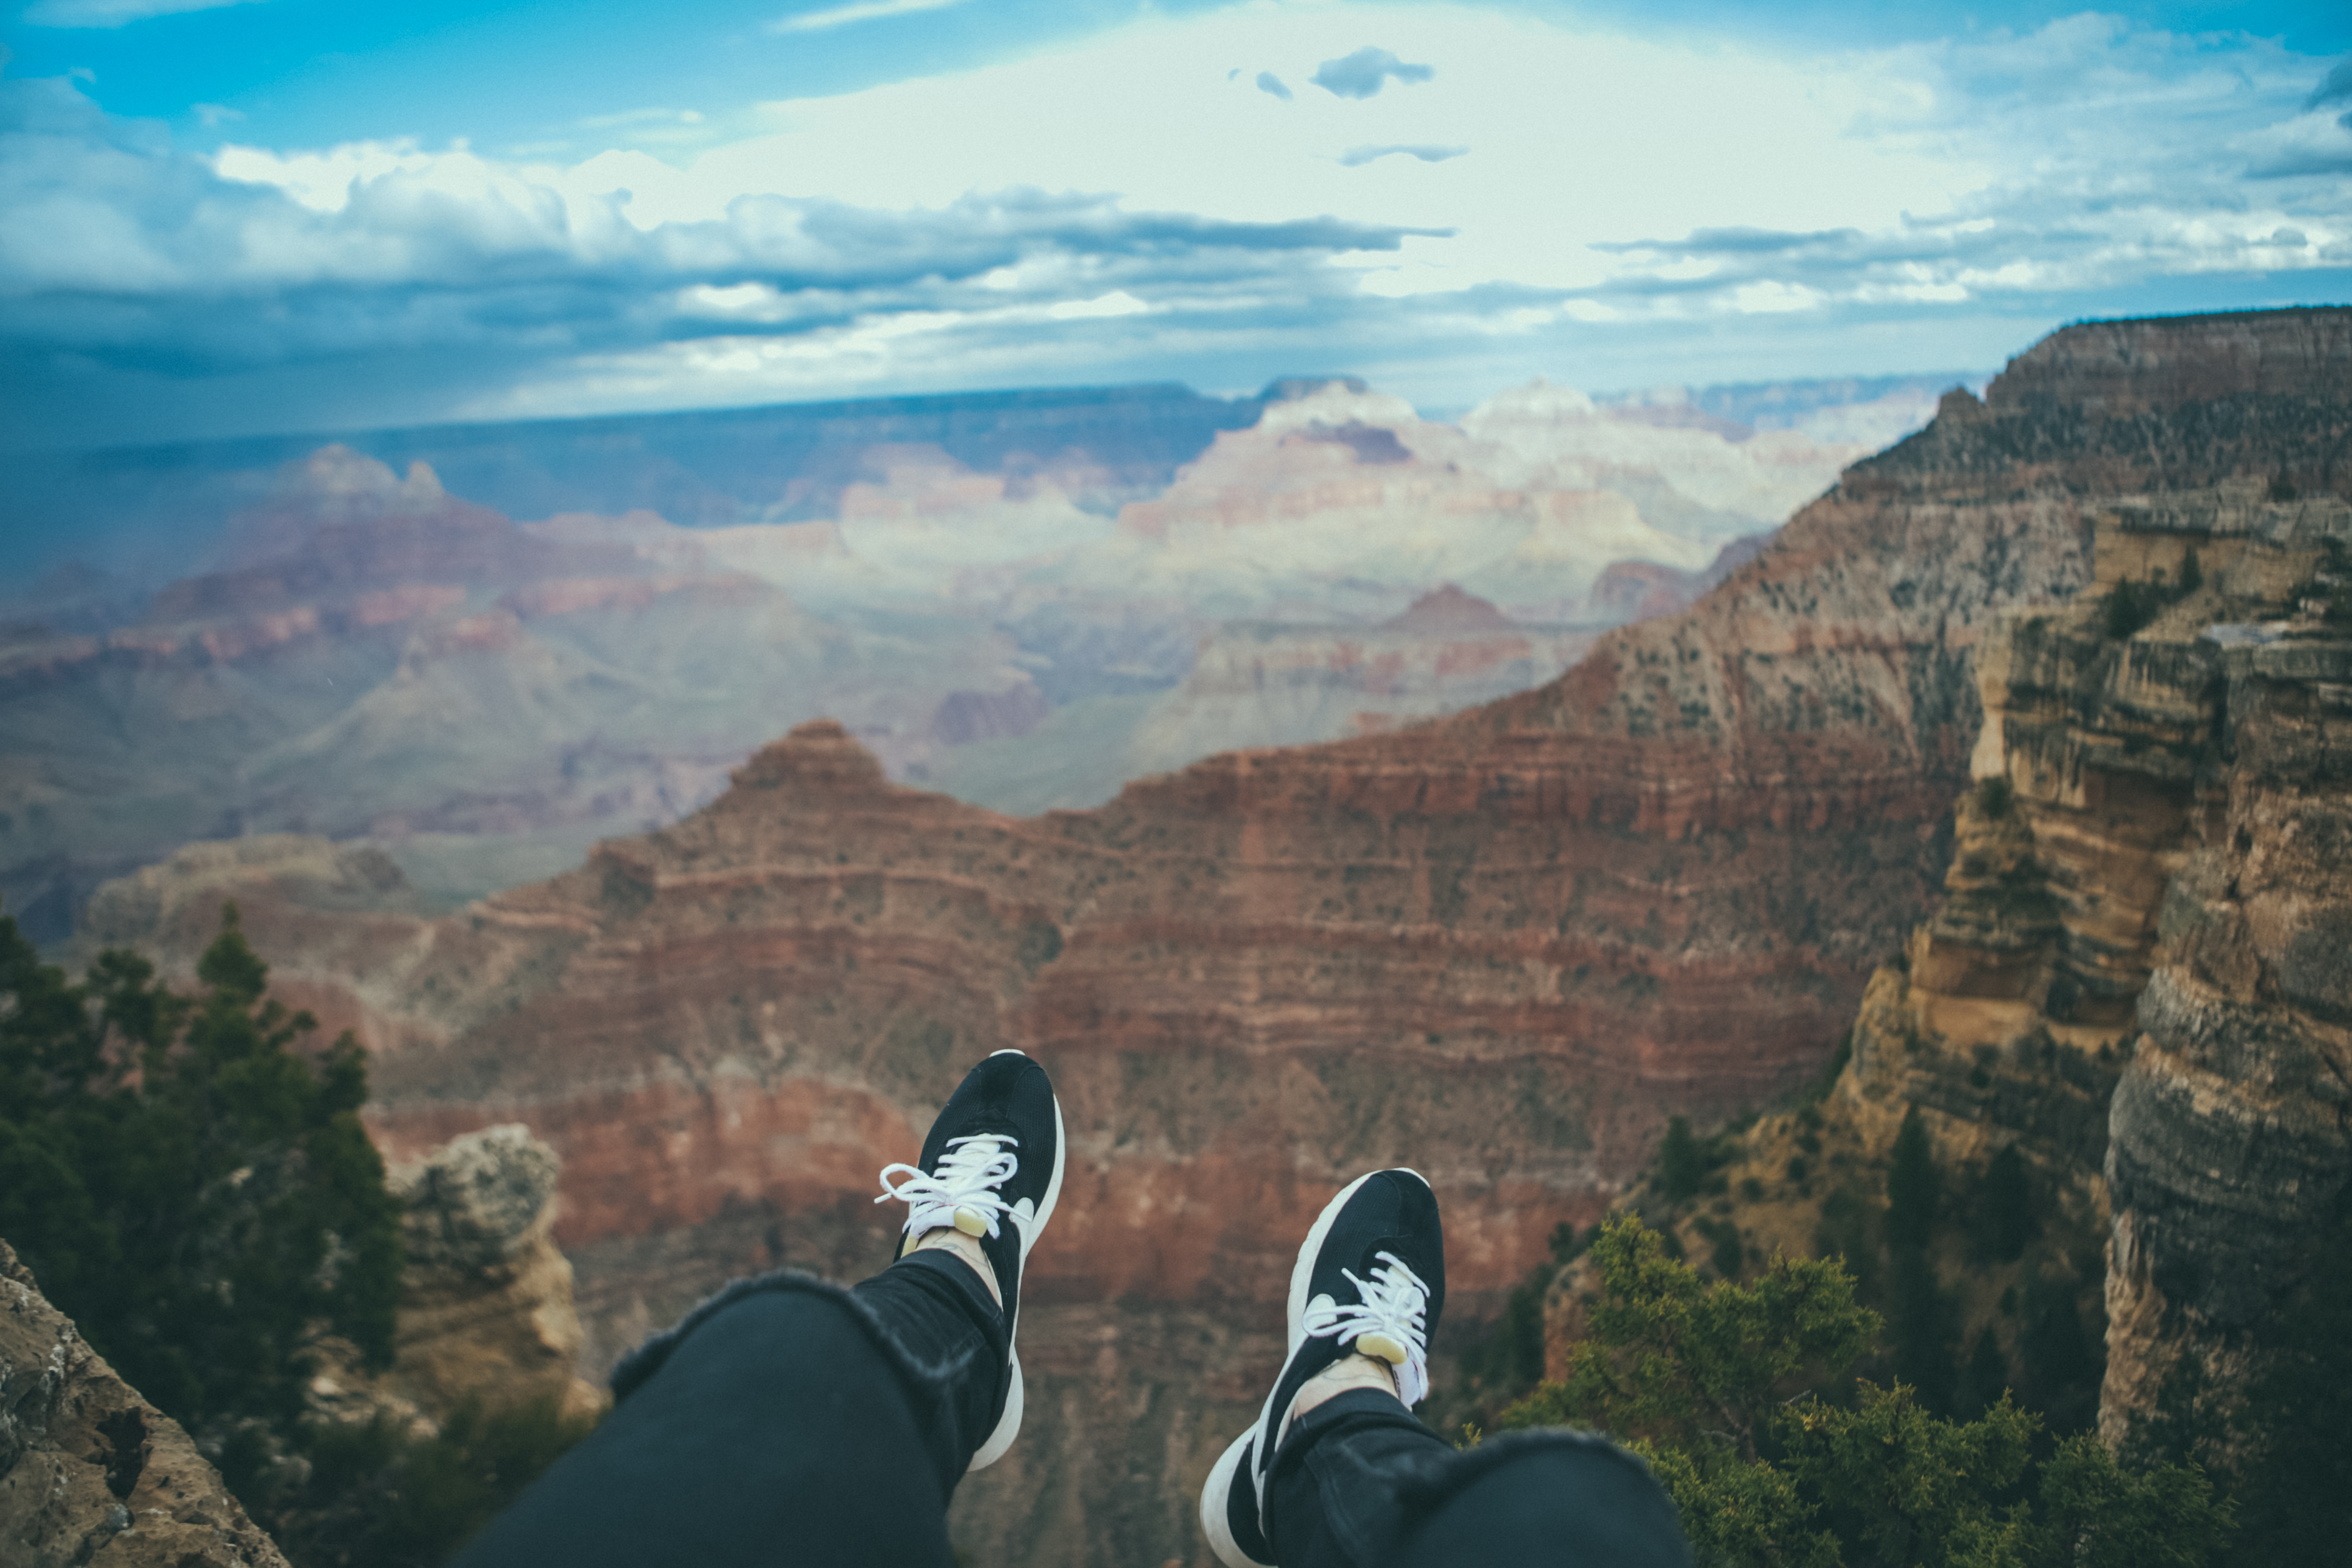
mountain, mountain range, canyon, extreme sport, badlands, landform, geographical feature